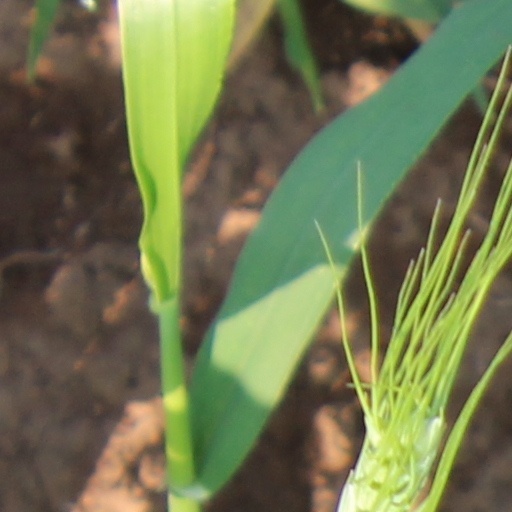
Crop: wheat